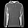
Label: Pullover